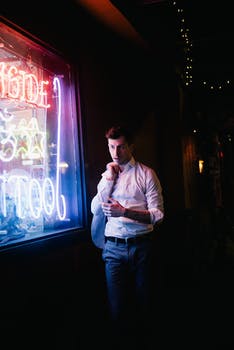
Label: No Watermark